Marquette Hotel (St. Louis)

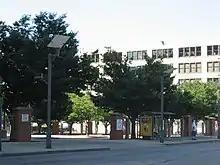
Site of hotel

It is still listed on the National Register despite having been demolished, according to the National Register Information System.